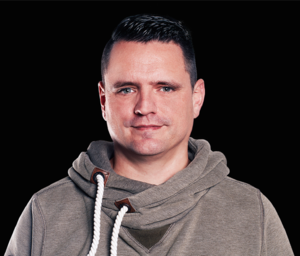
DJ Zany, de son vrai nom Raoul van Grinvsen le 11 mai 1974 à Veldhoven, est un producteur et disc jockey de hardstyle néerlandais. Il est membre du label discographique Fusion Records, parmi DJ Pavo et DJ Duro notamment, composant essentiellement du hardstyle. Avec Jowan et MC DV8, il compose le groupe The Donkey Rollers, alors qu'avec Walt, membre de Showtek, ils sont les Southstylers. Au fil de sa carrière, il figure à de nombreuses reprises dans le top 10 néerlandais sous de nombreux noms de scène. Il collaborera également avec d'autres artistes populaires du genre hardstyle tels que The Prophet, Showtek, The Beholder, DJ Isaac et Conssors. Il a participé, et participe encore, à un grand nombre de festivals et événements tels que Qlimax, Q-base, Defqon 1, In Qontrol, Sensation #BLACK, Tomorrowland, X-Qlusive, Decibel, Mystery Land et QrimeTime.